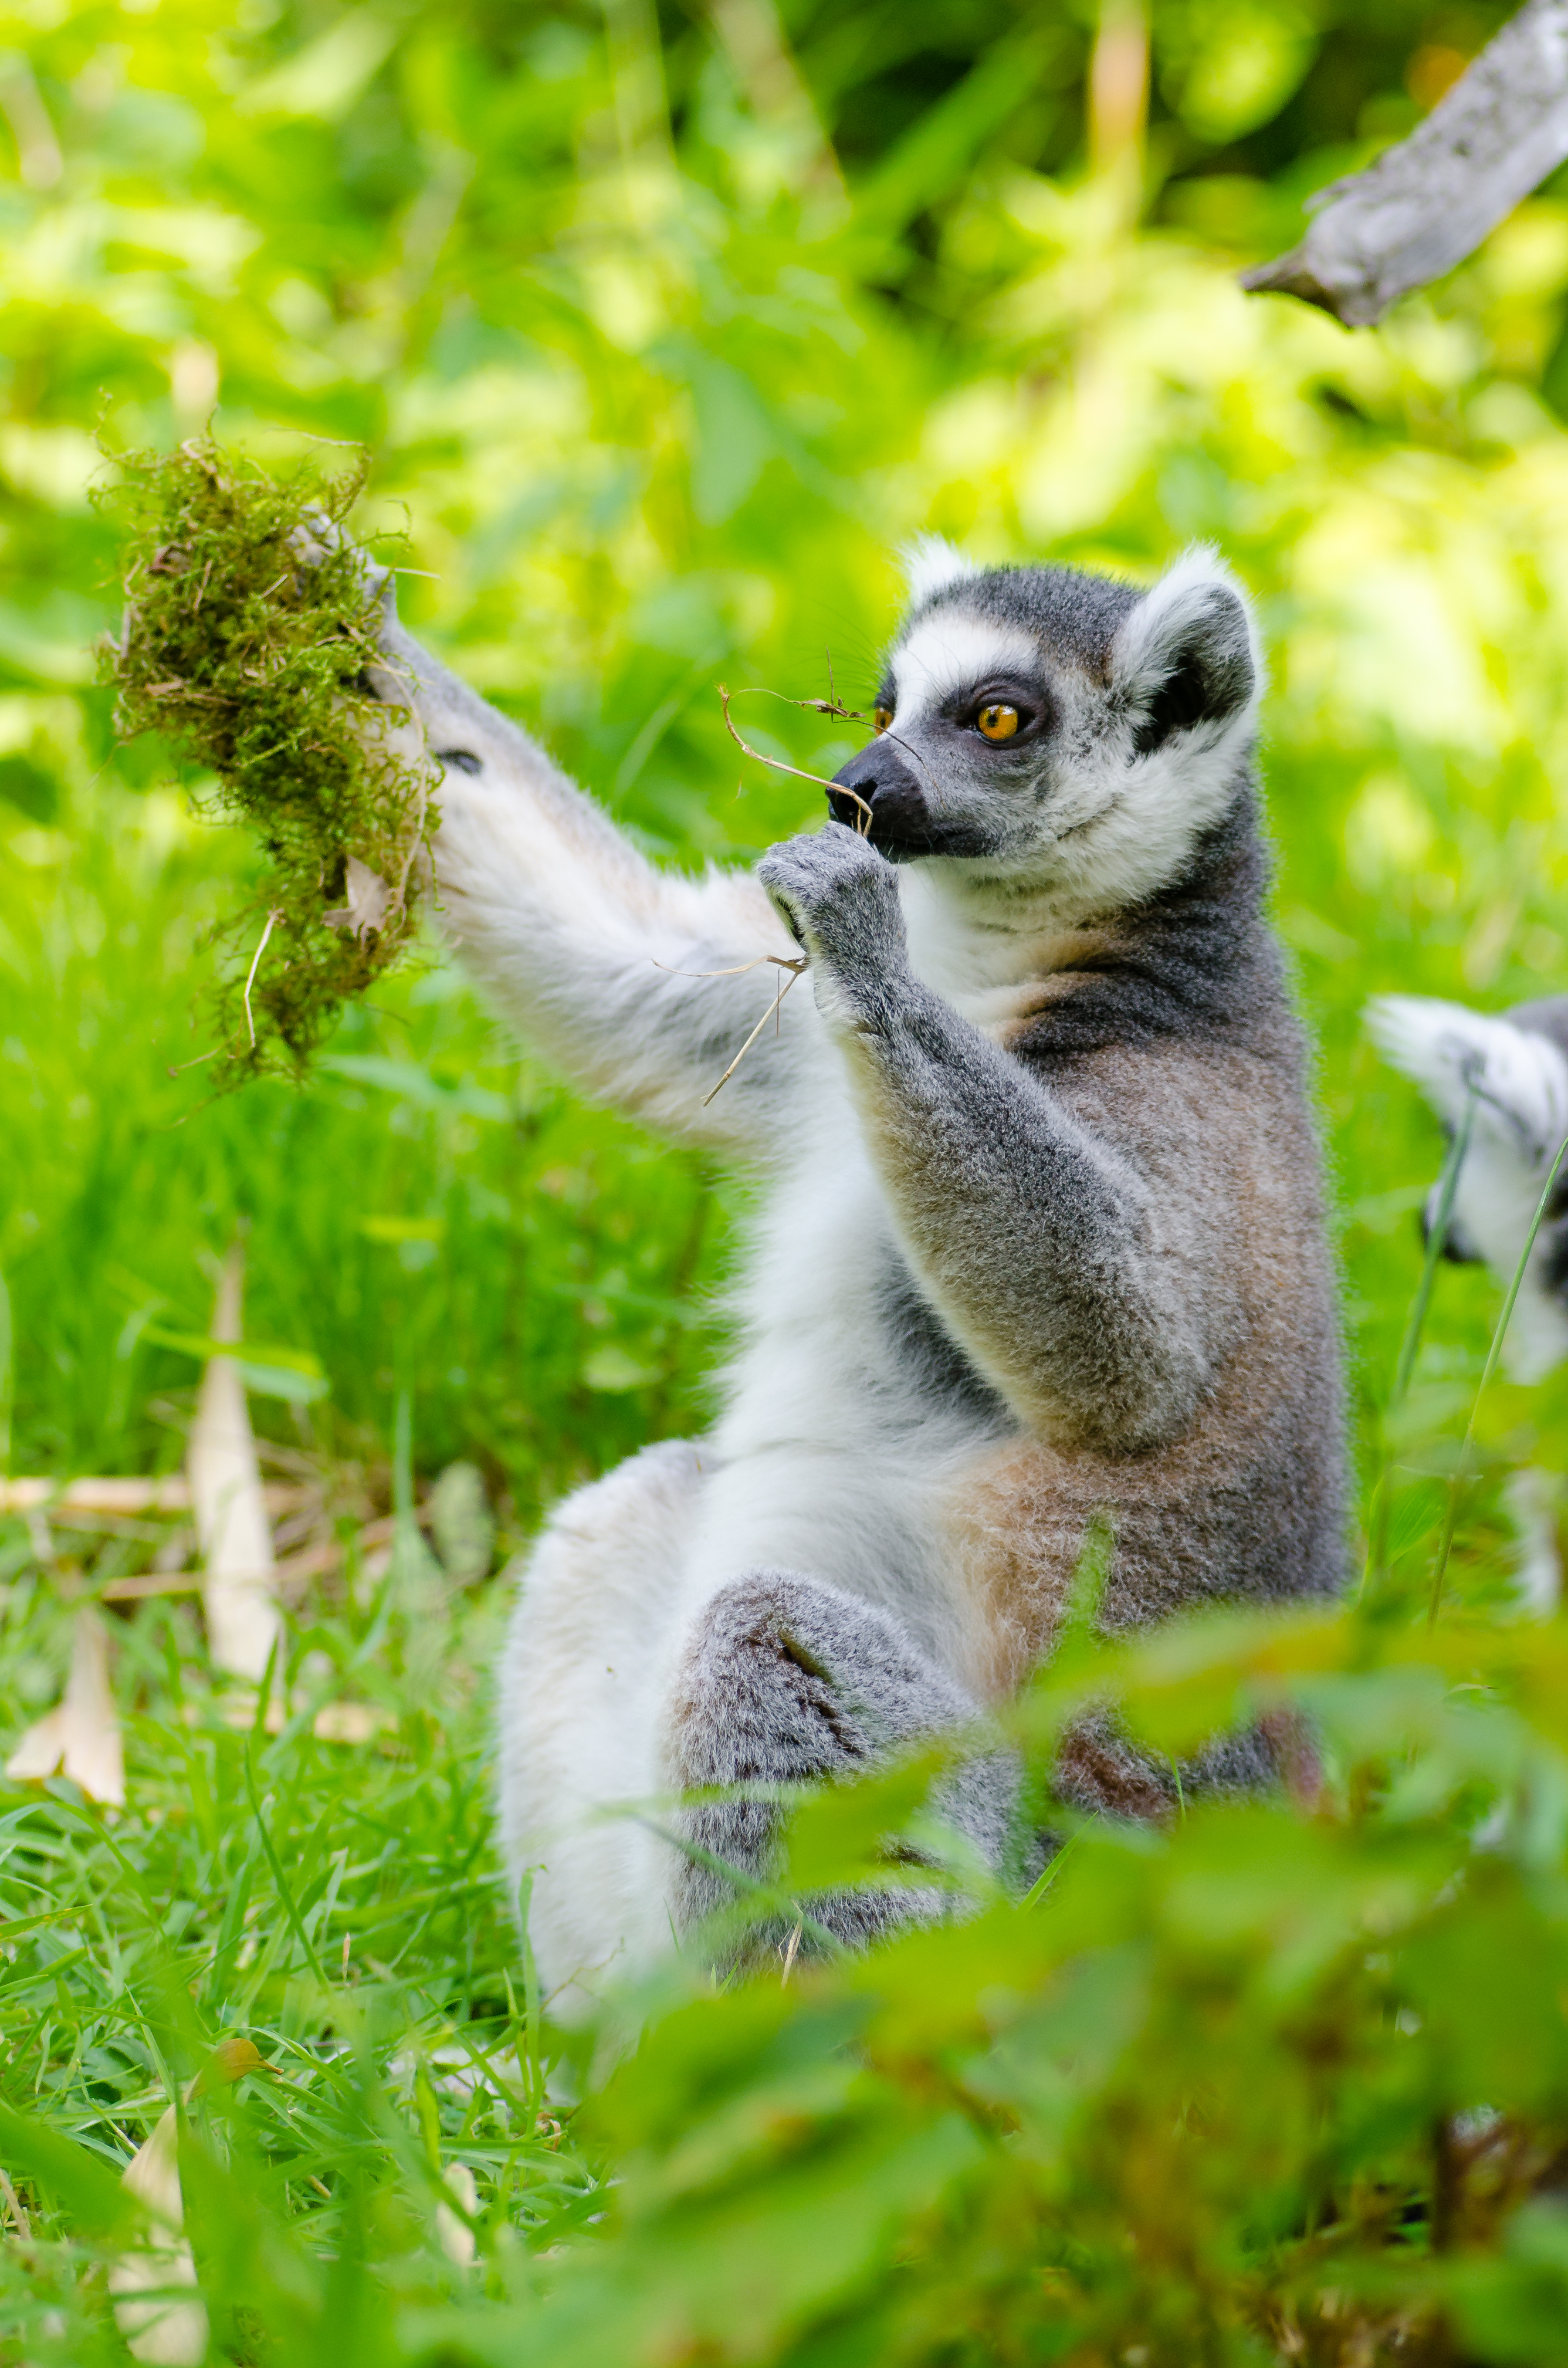
nature, animal, wildlife, zoo, mammal, fauna, primate, squirrel monkey, madagascar, vertebrate, lemur